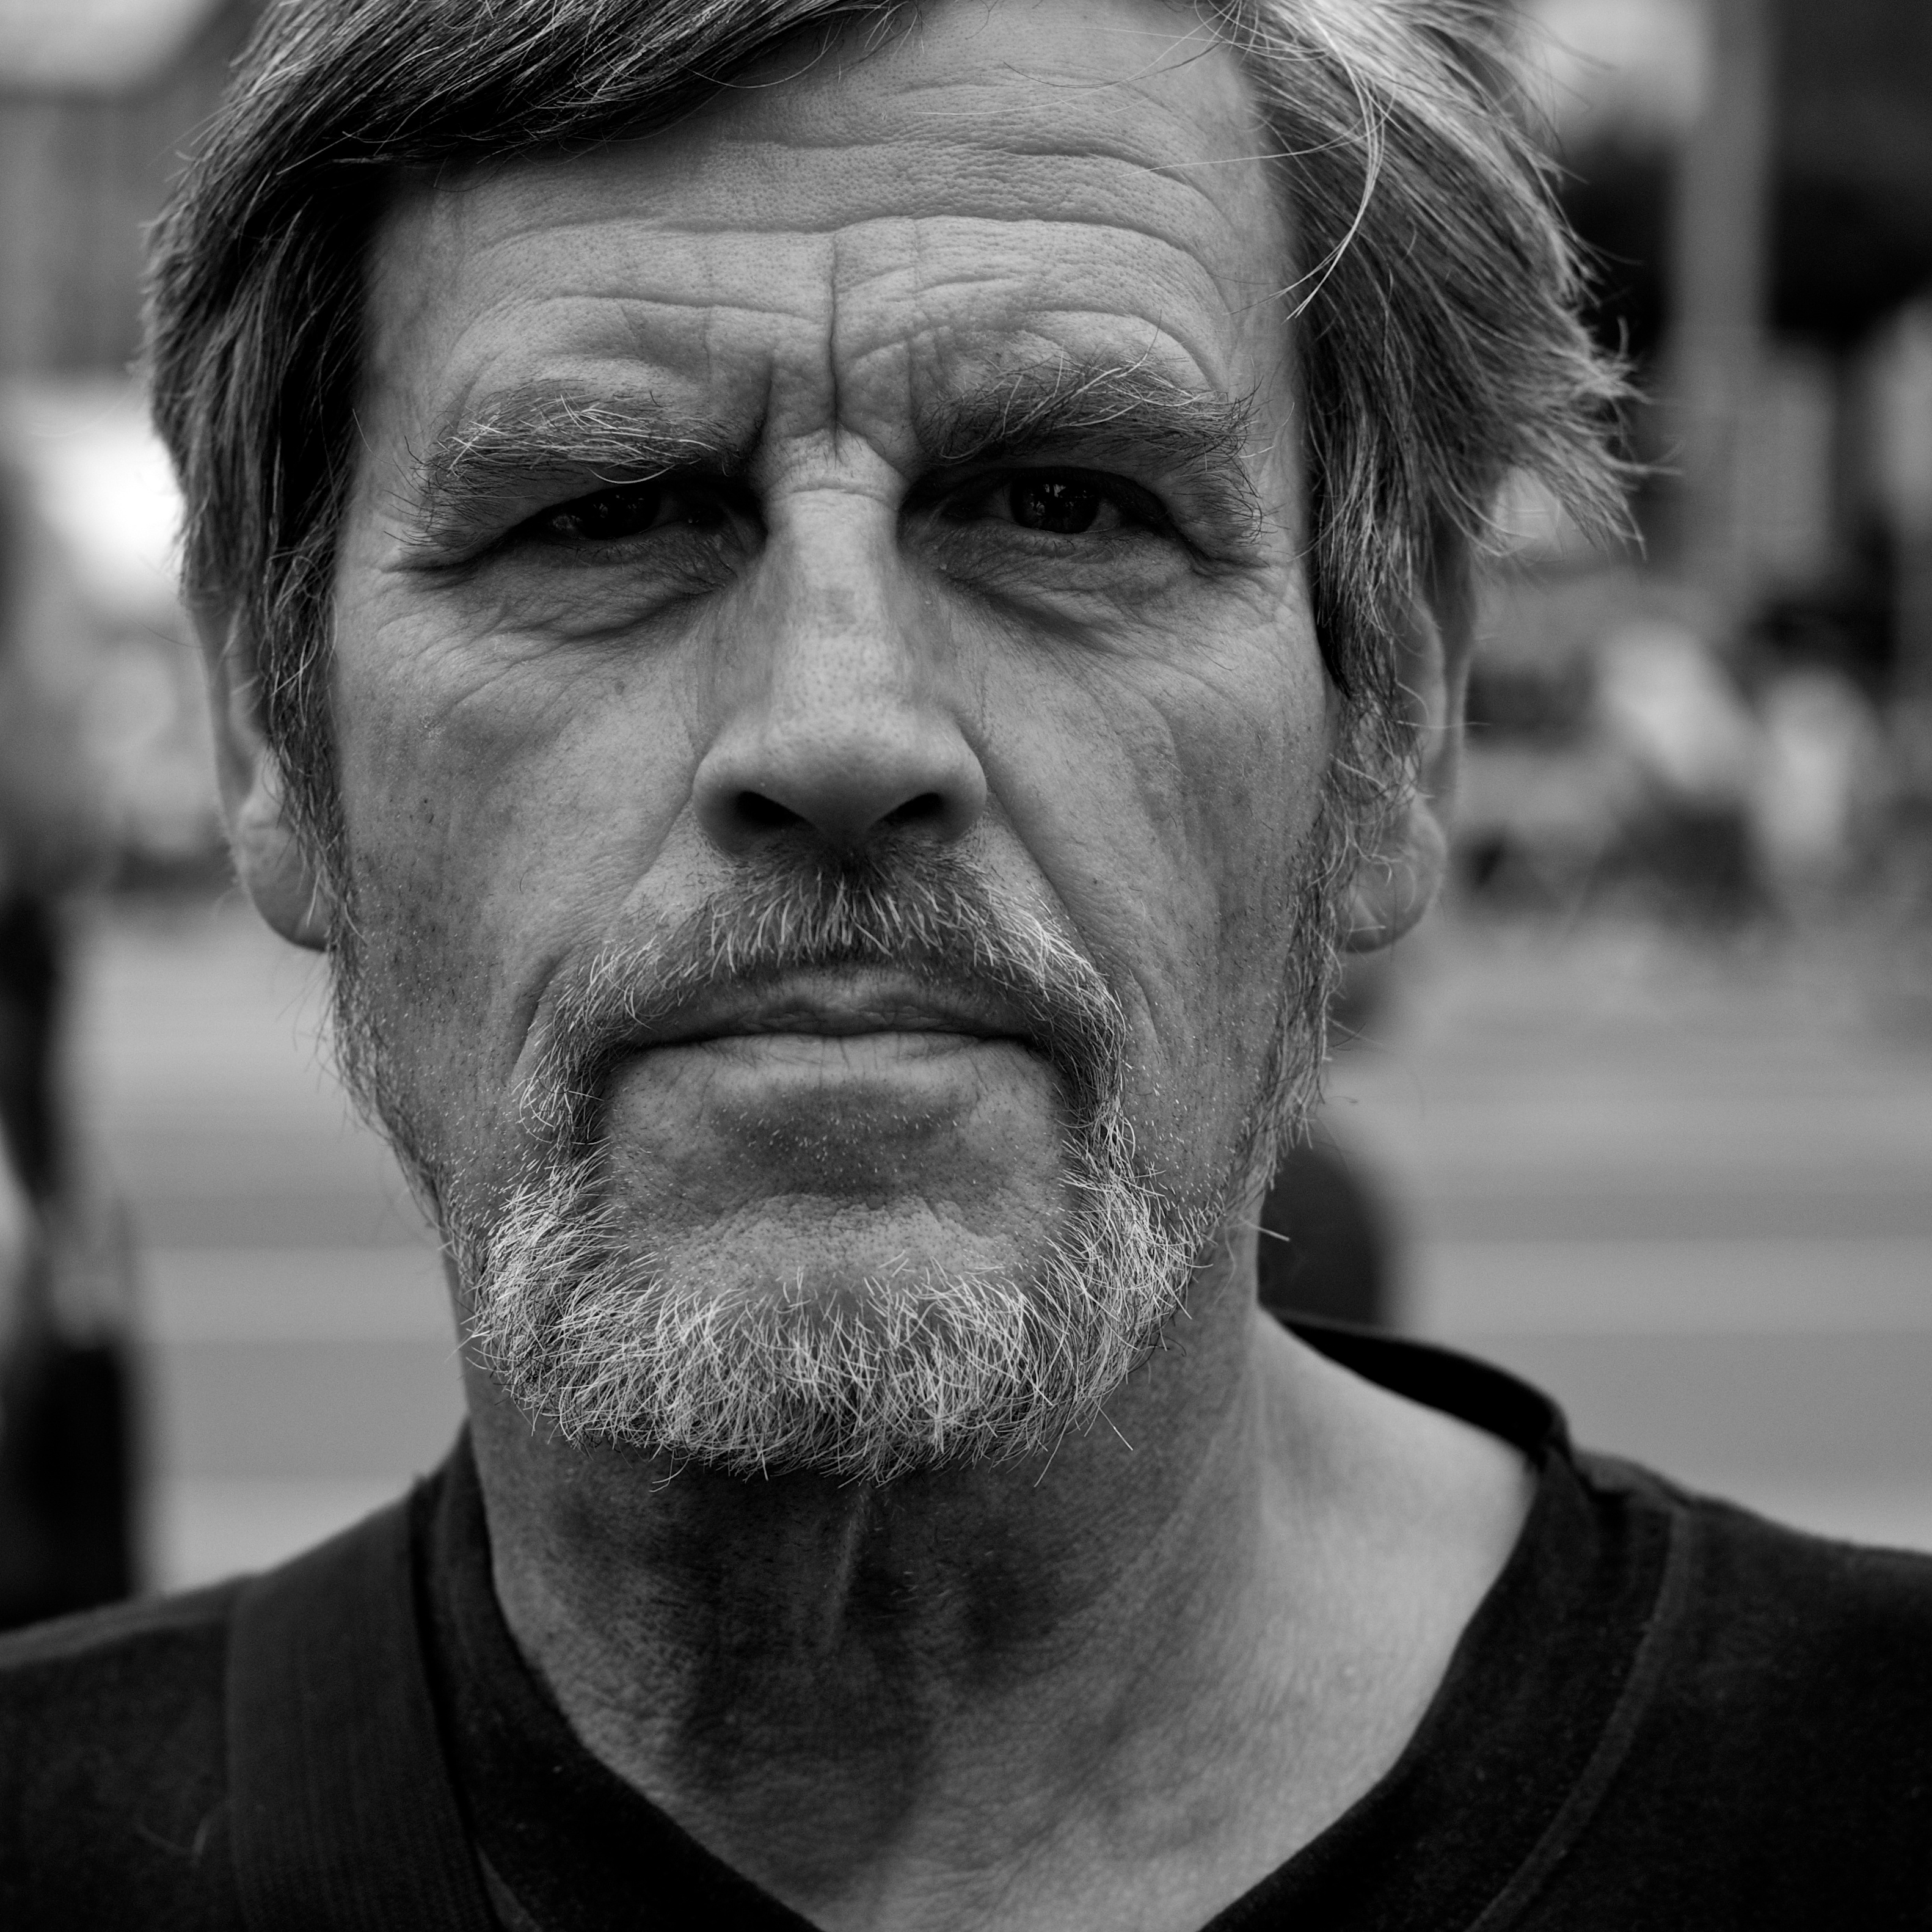
man, person, black and white, hair, white, street, photography, ebook, male, portrait, training, black, monochrome, facial expression, hairstyle, beard, streetphotography, flickr, face, thomas, video, head, olympus, omd, fuji, leica, monochrom, leuthard, hcb, thomasleuthard, streettogs, monochrome photography, portrait photography, facial hair